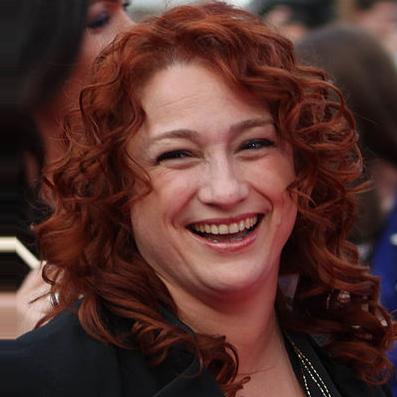
Age: 41